K. A. Paul

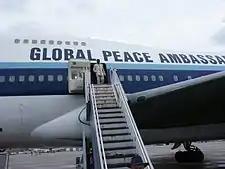
Paul walking off Global Peace One on 2 March 2004, on a humanitarian mission to Haiti

Through charitable contributions to his organization, Paul's backers provided funds to purchase a Boeing 747SP airplane that Paul named "Global Peace Ambassadors", which flew under the name "Global Peace One". The airplane was formerly flown by China Airlines; it was the aircraft in the China Airlines Flight 006 accident. The airplane was used for missions to Third World countries, delivering disaster aid. A former crew member described it as a "flying death trap". The volunteer pilot, first officer, and flight engineer all quit in 2010 because of concerns over maintenance and non-payment of debts. The FAA eventually suspended the plane's operating certificate due to insufficient maintenance. The aircraft is parked at Tijuana International Airport in Tijuana, Baja California, and is reported to be in poor condition. The airplane's registration N4522V was cancelled by Federal Aviation Administration on March 14, 2018 due to expiration.